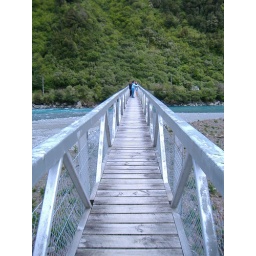
west coastpretty bridge over fast river